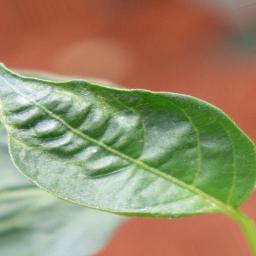
Label: mites_and_trips